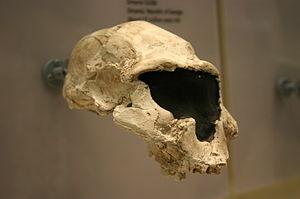
Le crâne Dmanissi 2 répertorié sous la cote D2282, auquel correspond la mandibule D211, est un crâne fossile de l'espèce éteinte Homo georgicus. C'est le deuxième des cinq crânes découverts de 1999 à 2005 à Dmanissi, en Géorgie.
Cette liste de fossiles d'hominidés présente un certain nombre de fossiles d'hominines selon un classement chronologique. Il existe des milliers de fossiles, dont beaucoup sont fragmentaires et ne consistent qu'en de simples dents ou fragments d'os isolés. Cette liste ne se veut pas exhaustive, mais présente les principaux spécimens découverts. La plupart de ces fossiles se situent sur des branches ou des rameaux distincts de la branche hypothétique menant à Homo sapiens.
Homo georgicus, ou Homme de Dmanissi, est une espèce éteinte du genre Homo, décrite en 2002 à partir de fossiles découverts à Dmanissi, en Géorgie. Ces fossiles sont datés de 1,8 million d'années et appartiennent donc aux premiers représentants du genre Homo attestés à ce jour hors d'Afrique. La position phylogénétique de ces fossiles fait encore l'objet de débats, leur grande diversité morphologique ayant suscité parmi les chercheurs une certaine perplexité sur la variabilité interne de cette nouvelle espèce et sur la validité des différents taxons humains actuellement admis.